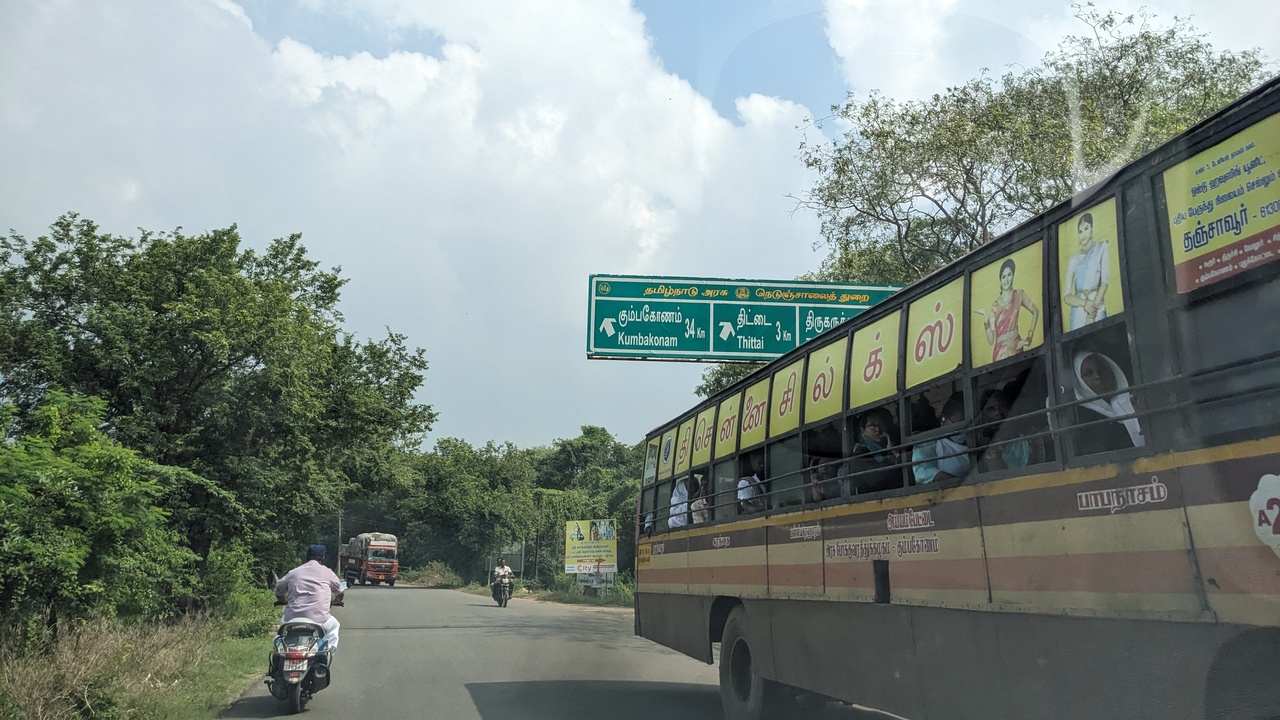
Photos taken from a trip to South eastern Tamilnadu